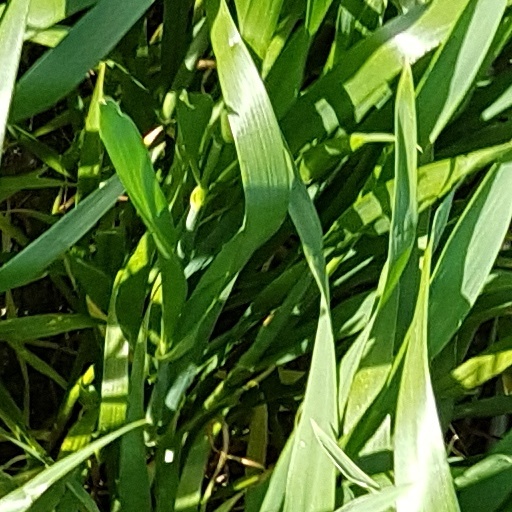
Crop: wheat